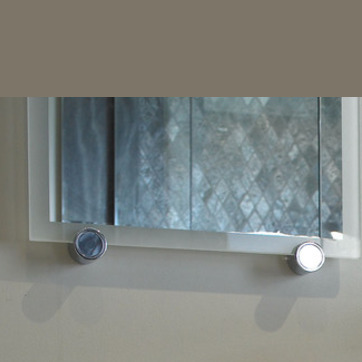
Material: mirror